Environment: real
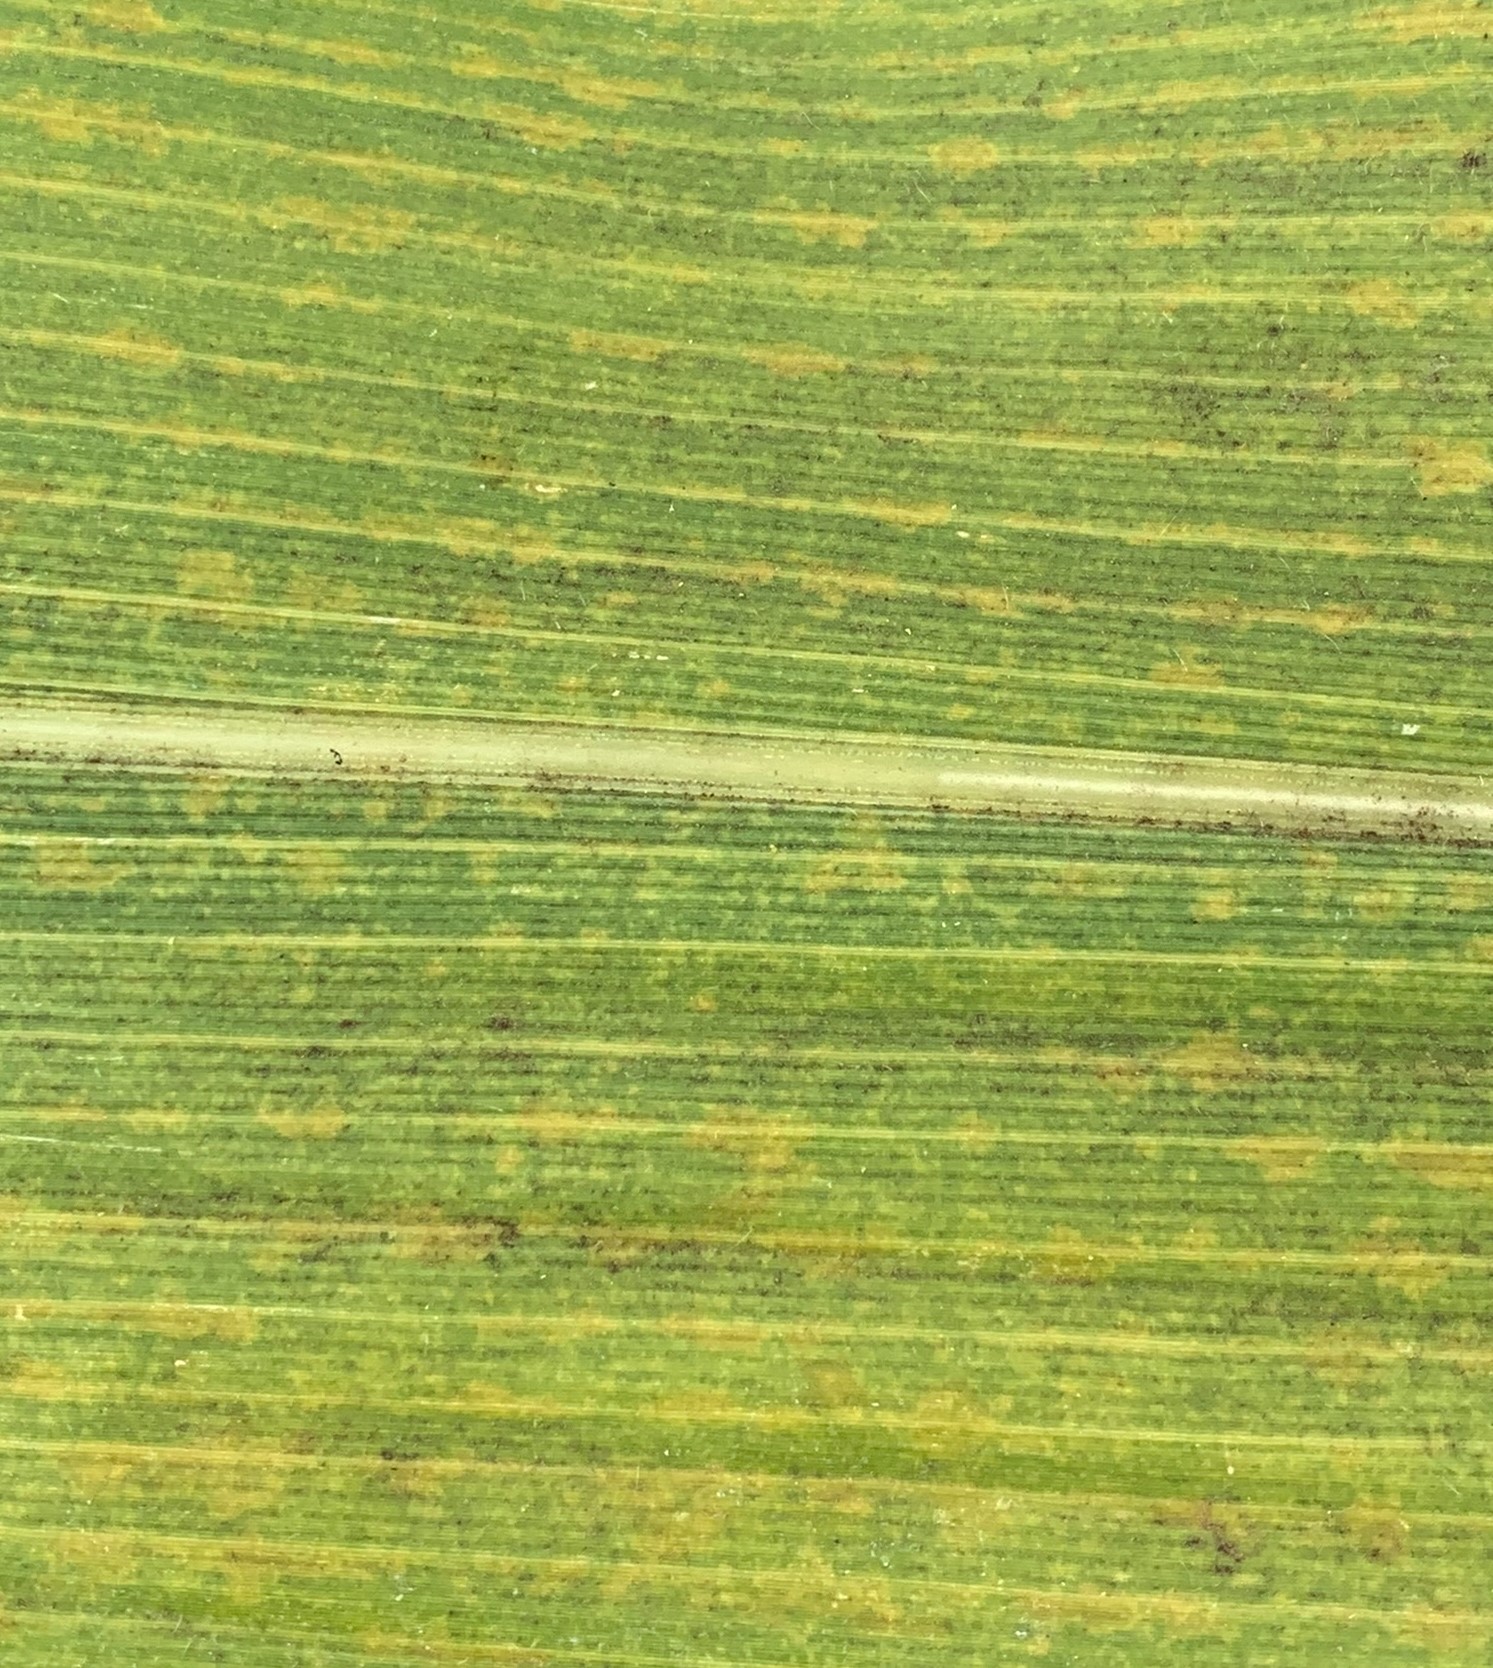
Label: lethal_necrosis